Peacekeeper Rail Garrison

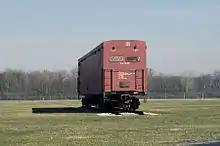
End view of the prototype Rail Garrison Car

After several years of development, the prototype Rail Garrison Car was delivered to the U.S. Air Force on October 4, 1990. After undergoing initial evaluation at Vandenberg Air Force Base, the car was then sent to the Transportation Test Center in Pueblo, Colorado for further testing on the Association of American Railroads' test track.